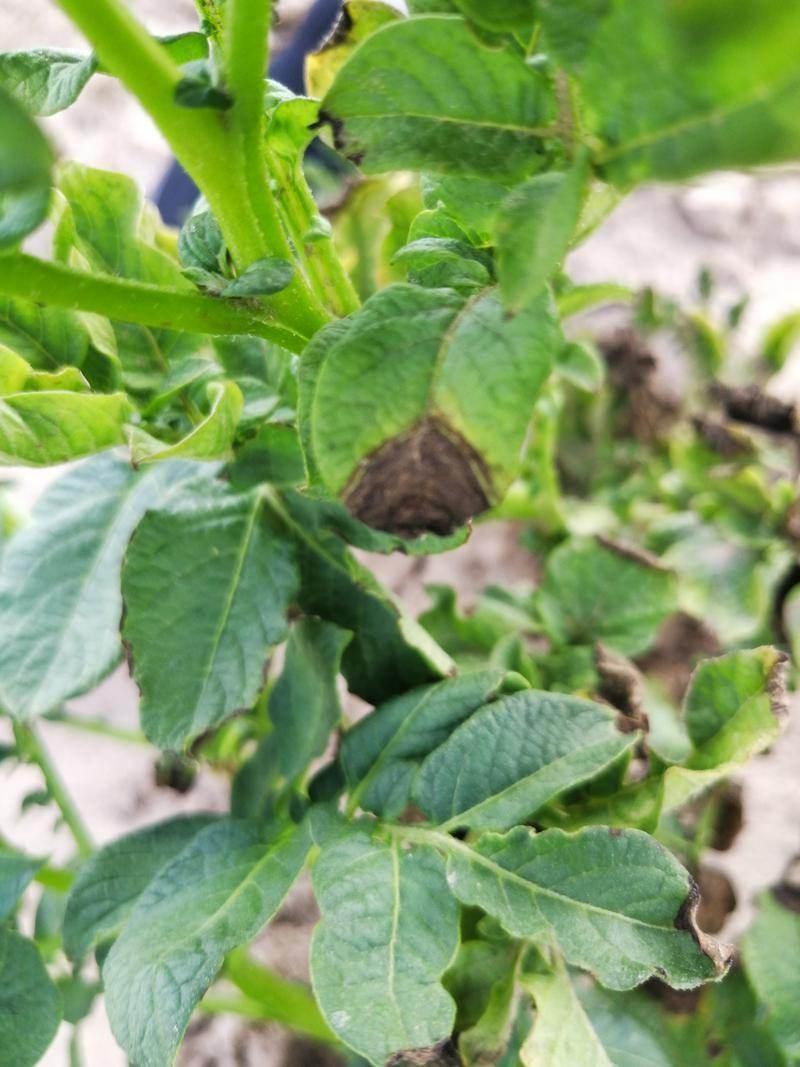
Plant: Potato
Disease: potato late blight